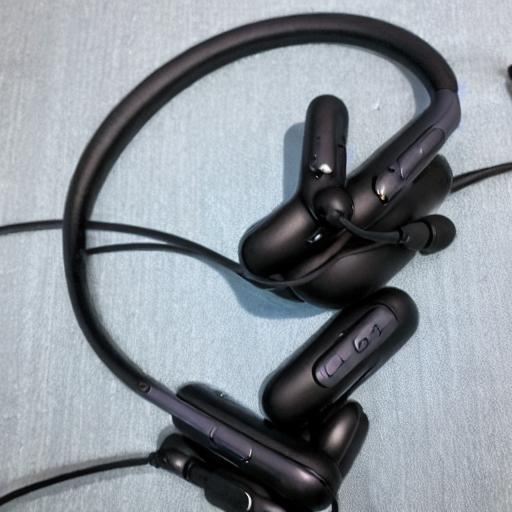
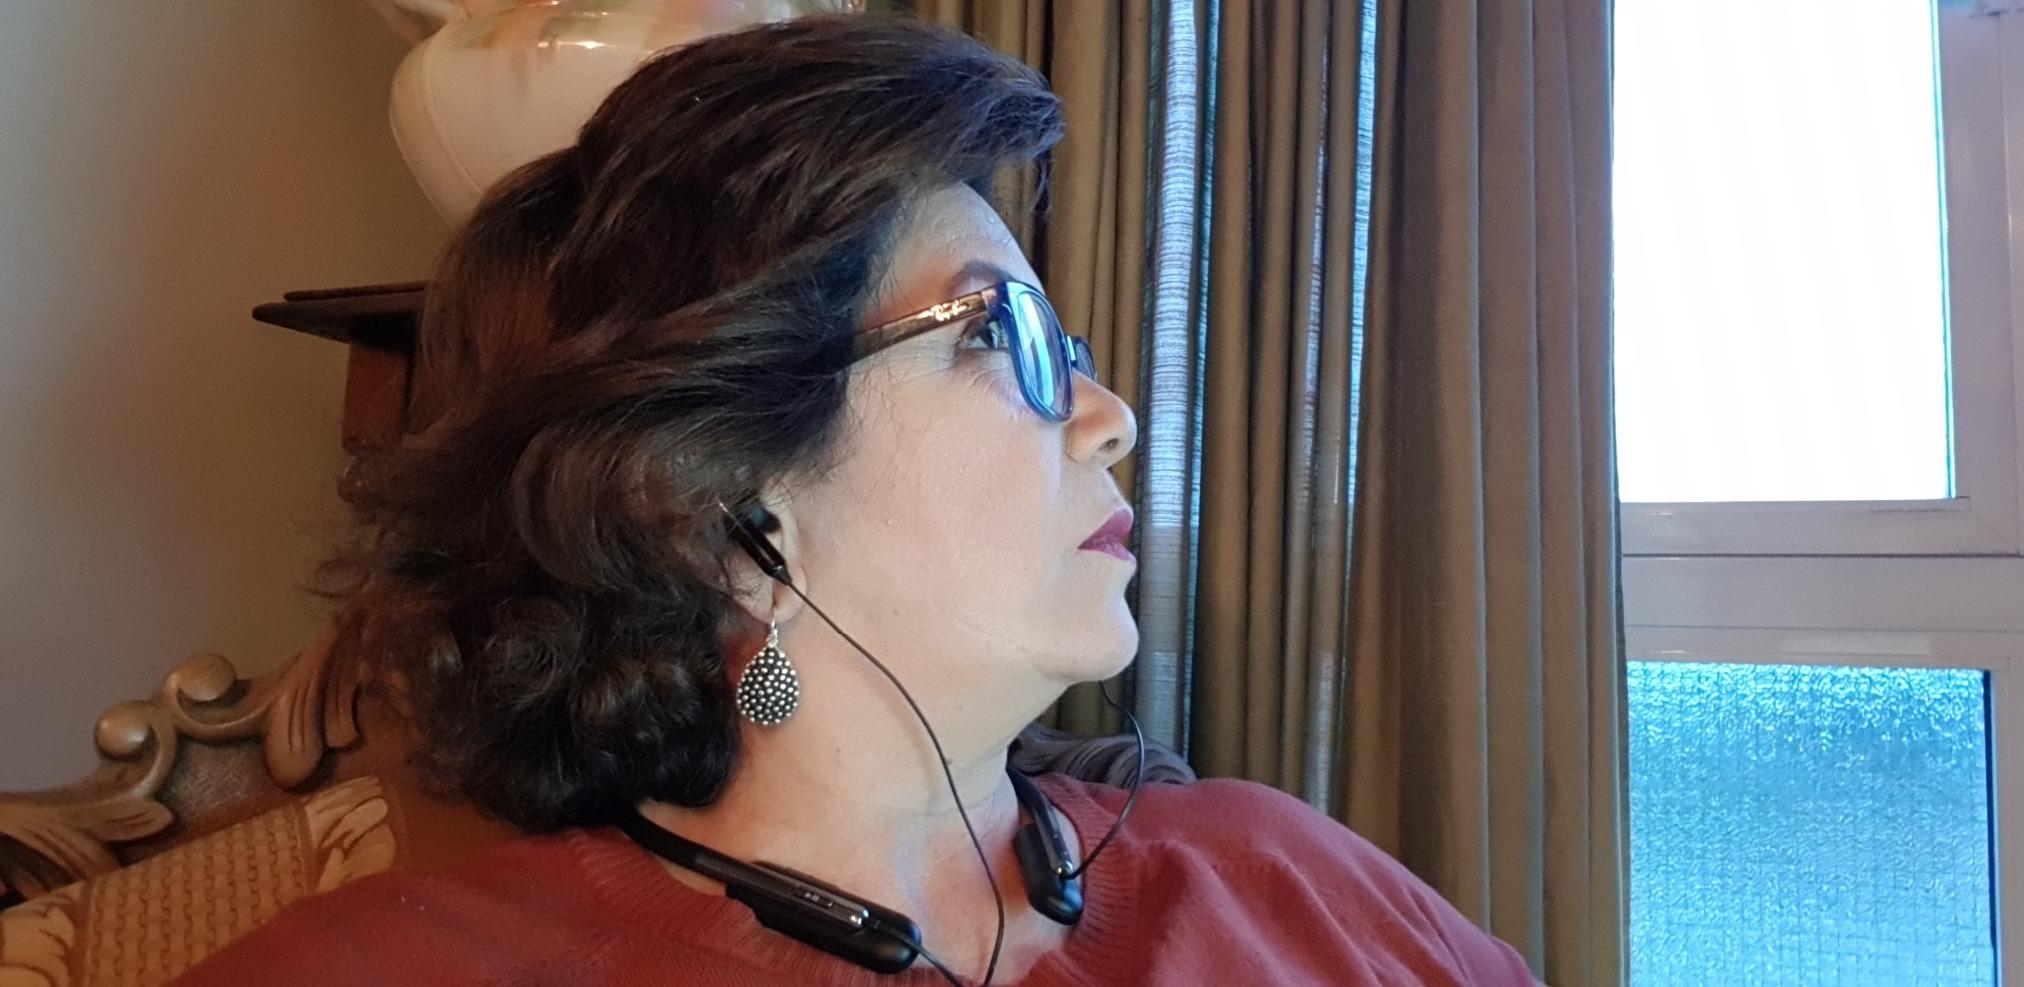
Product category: headphones
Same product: no